Baden gulden

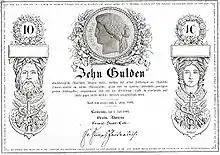
1849 note of the Bank of Baden, worth 10 gulden

Baden used the South German gulden as its currency from 1754 until 1873. Until 1821, the Gulden was a unit of account, worth of a Conventionsthaler, used to denominate banknotes but not issued as a coin. It was subdivided into 50 "Conventionskreuzer" or 60 "Kreuzer landmünze".